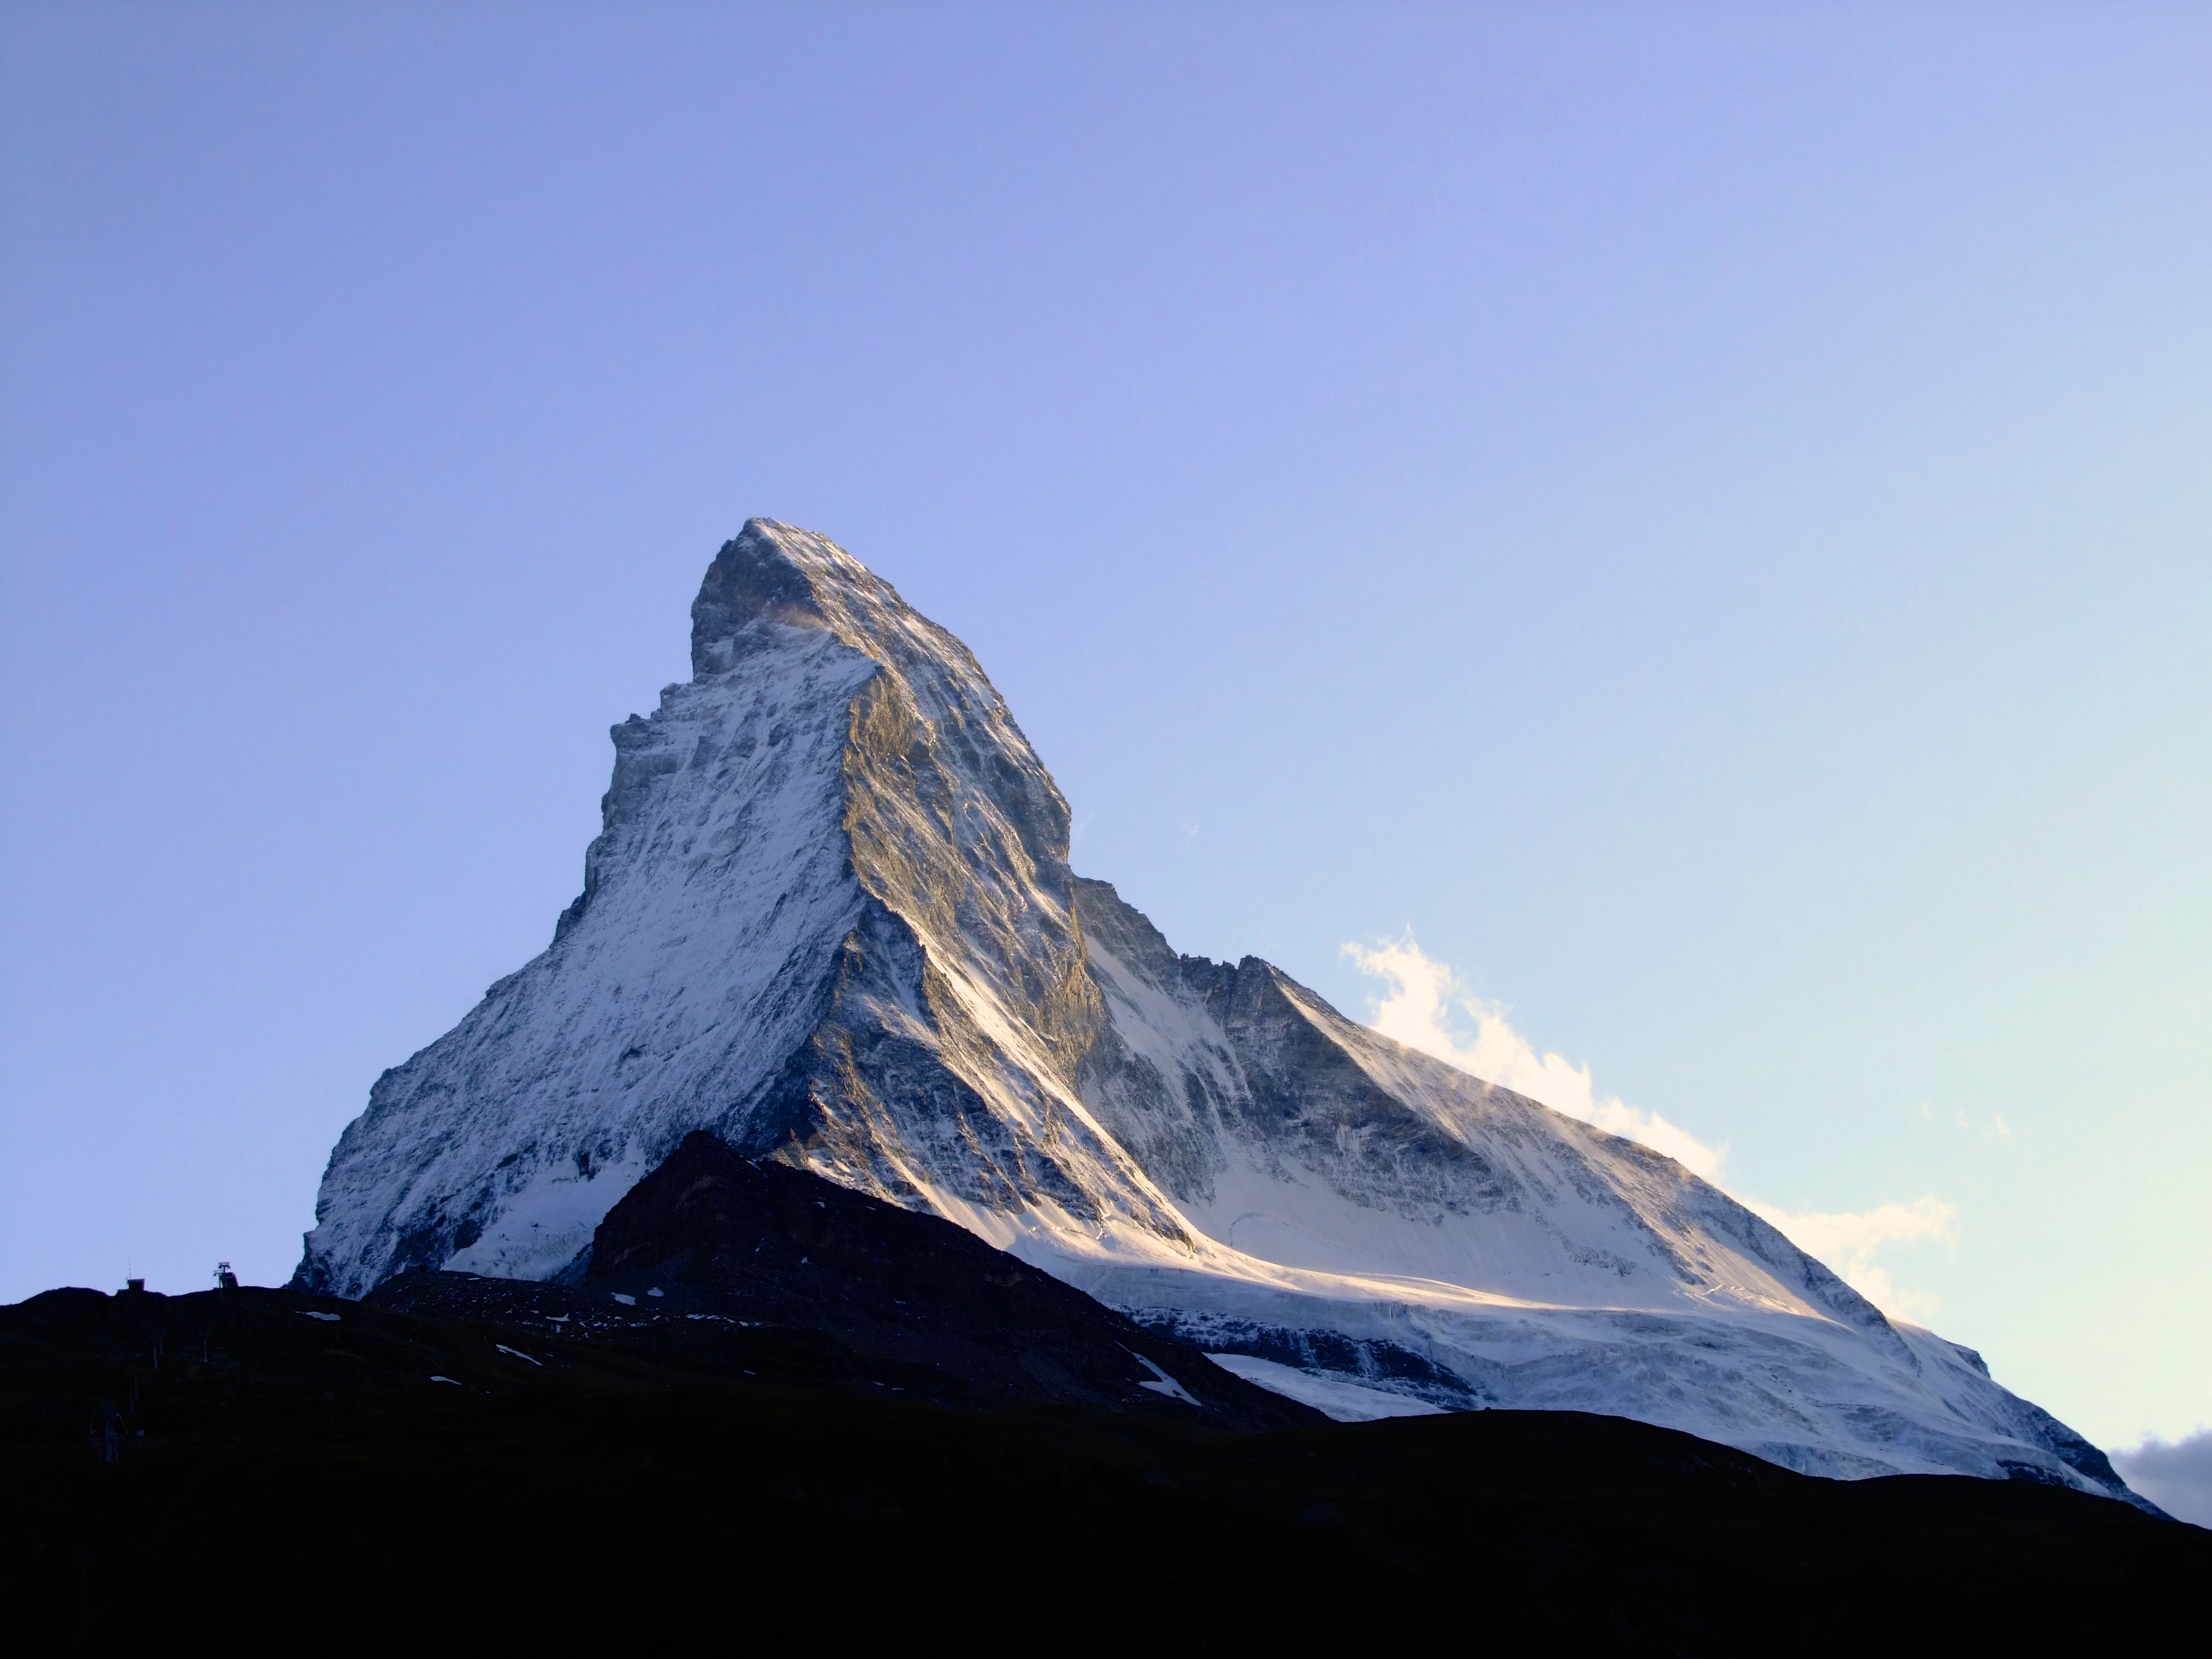
nature, rock, mountain, snow, peak, mountain range, terrain, ridge, summit, mountaineering, geology, alps, plateau, top, landform, geographical feature, mountainous landforms, geological phenomenon